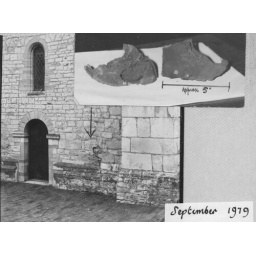
Stone incised with a cross found in the Church wall 1979